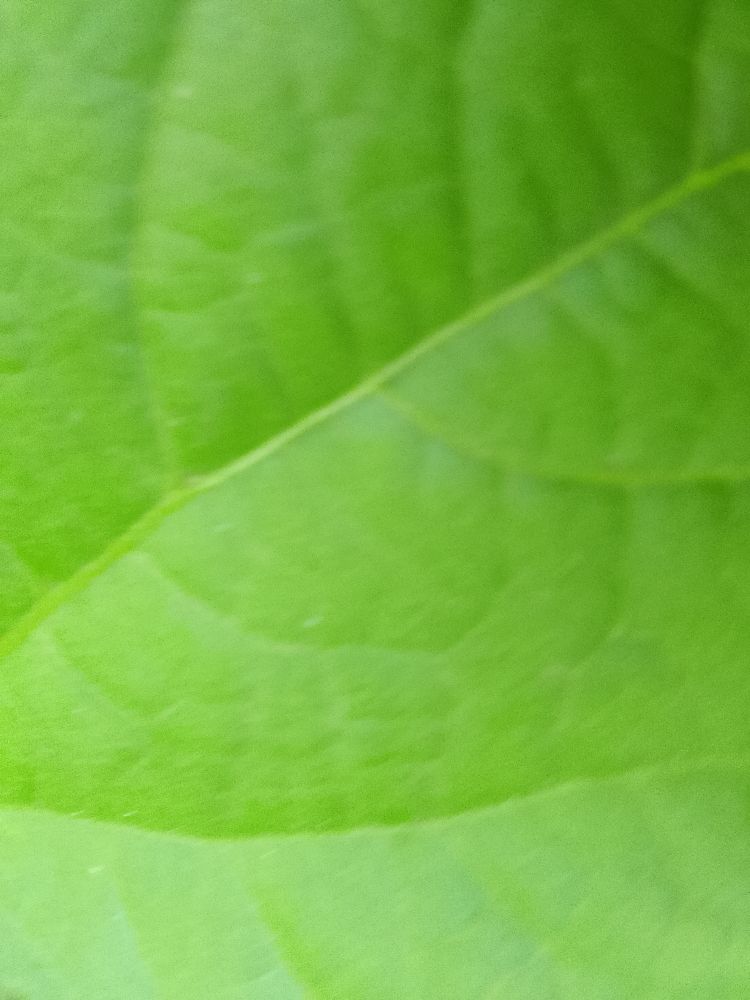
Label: healthy